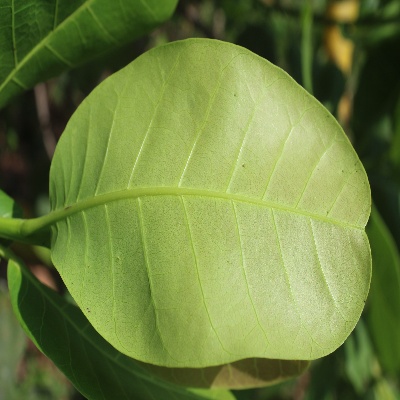
Crop: Cashew
Condition: healthy